What a Widow!

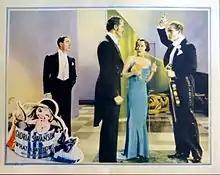
Lobby card showing a still of Lew Cody, Gregory Gaye, Gloria Swanson, and Owen Moore.

The film features three songs with music by Vincent Youmans and lyrics by J. Russel Robinson and George Waggner. The songs are titled "Love Is Like a Song," "Say 'Oui' Cheri" and "You're the One" and were all sung by Gloria Swanson in the film. Gloria Swansons also recorded the songs for Victor Records. Due to the public's backlash against musicals the recordings were not released however.